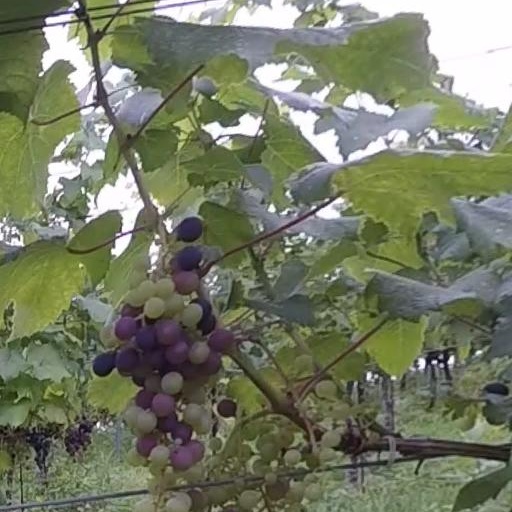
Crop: grape